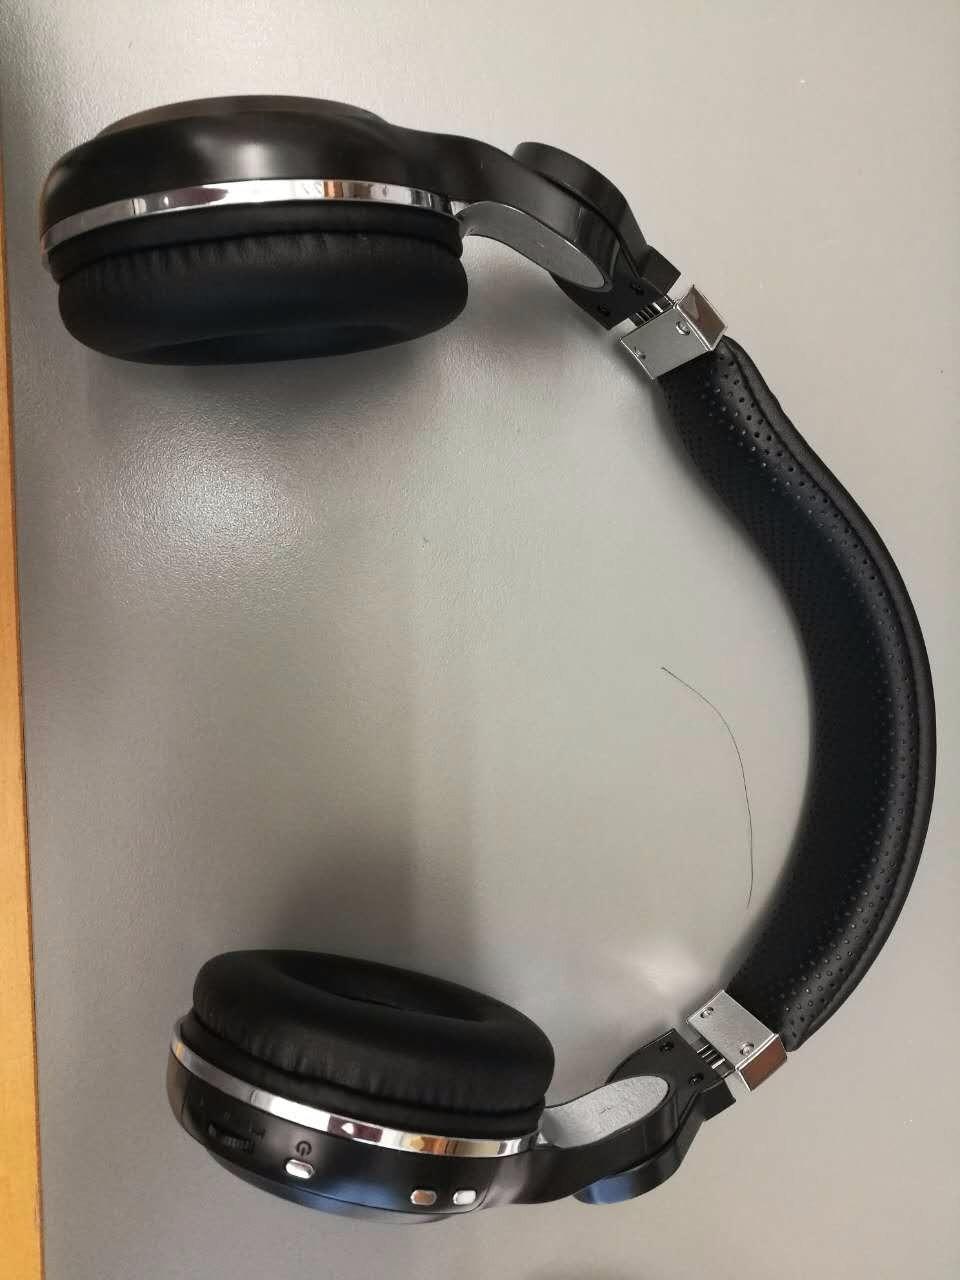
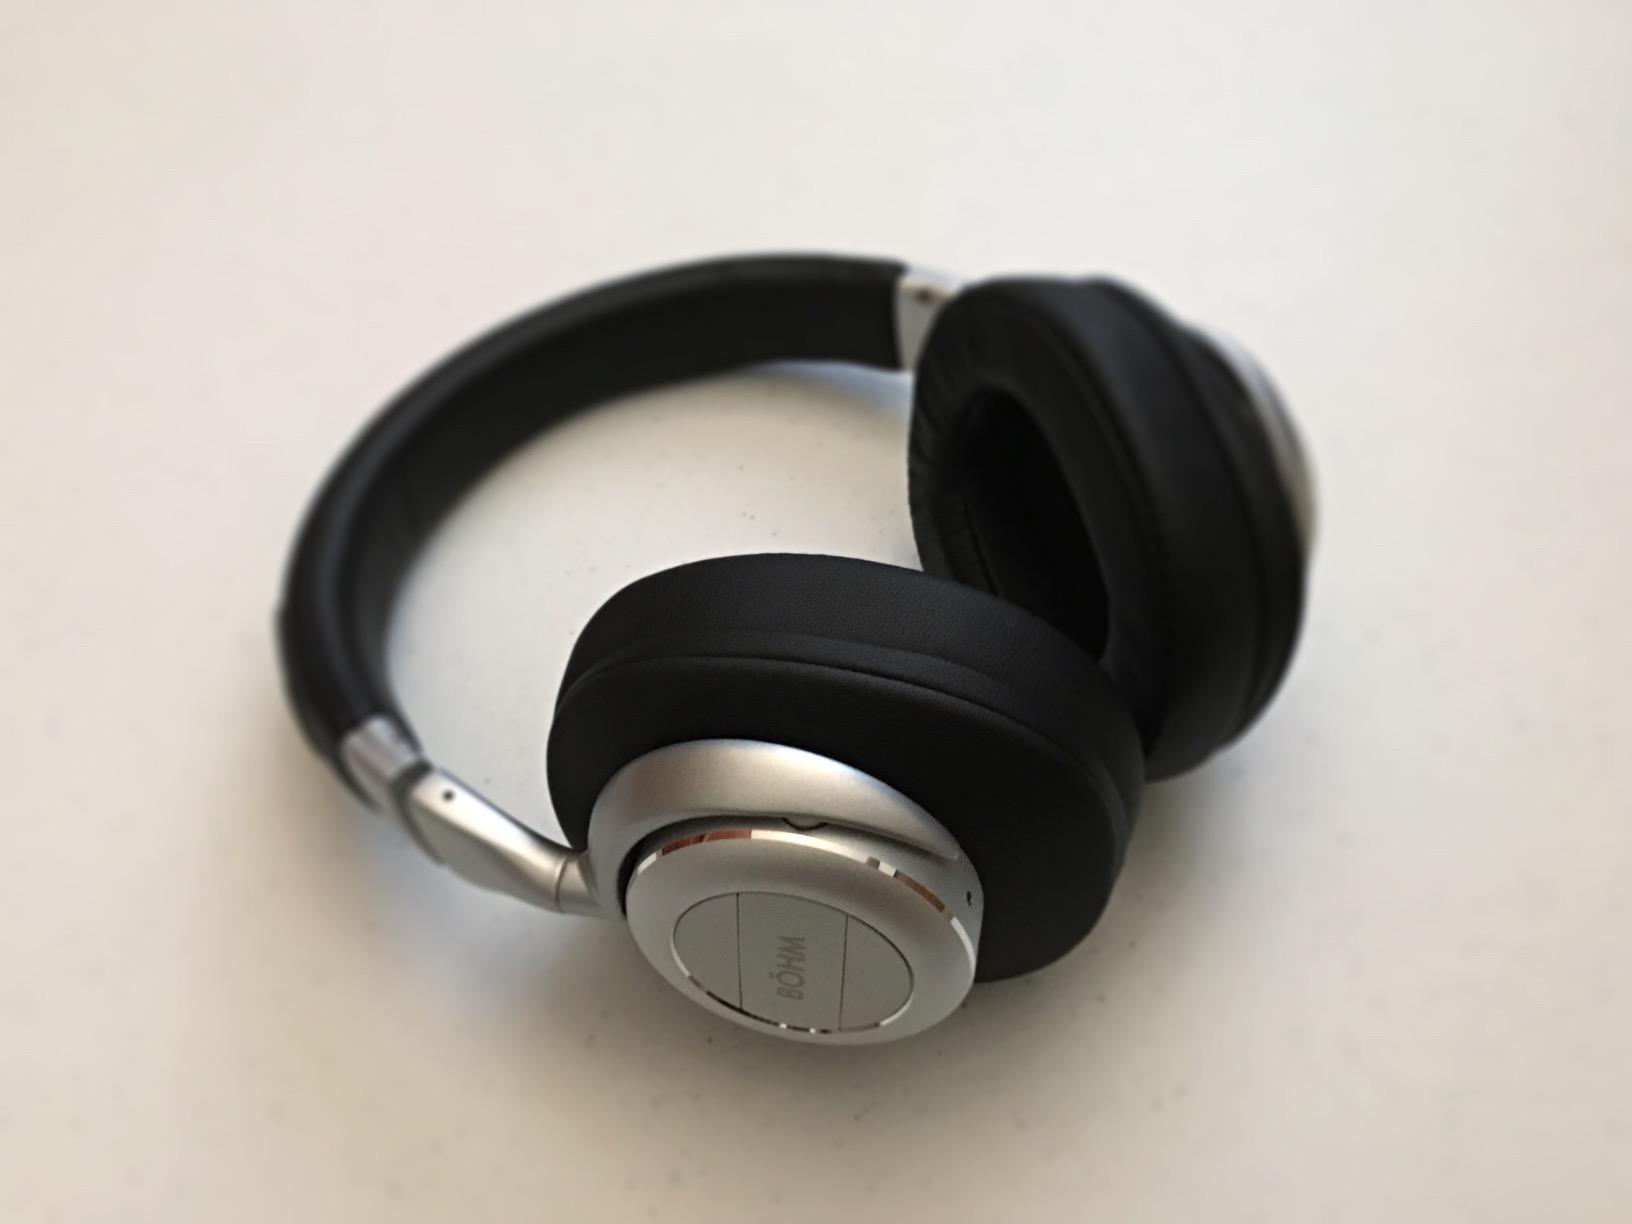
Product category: headphones
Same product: no